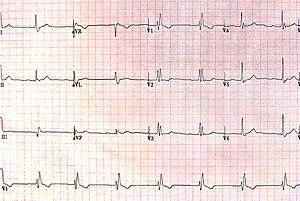
Un bloc de branche est un trouble de la conduction cardiaque dont le blocage est situé sur une des branches du faisceau de His au niveau des ventricules cardiaques.